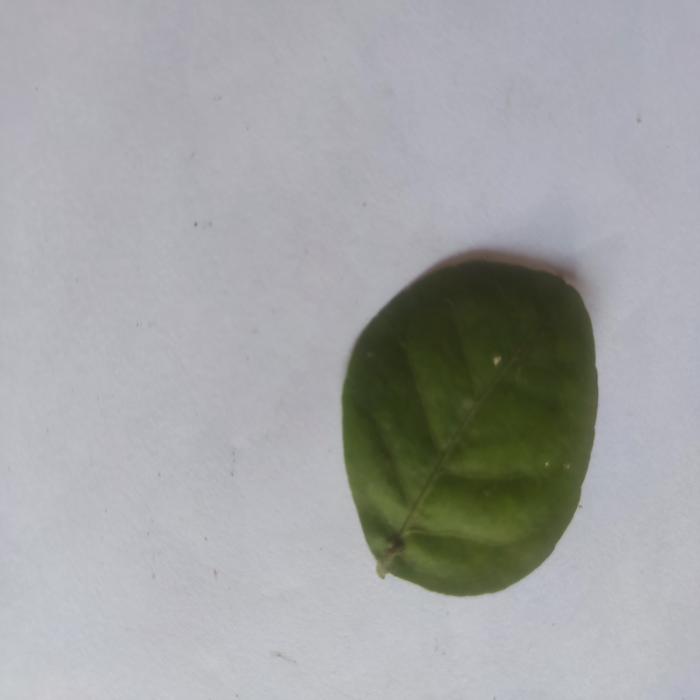
Crop: Aegle Marmelos
Leaf condition: Healthy_Leaf